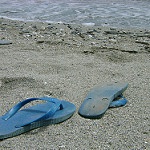
Label: sea